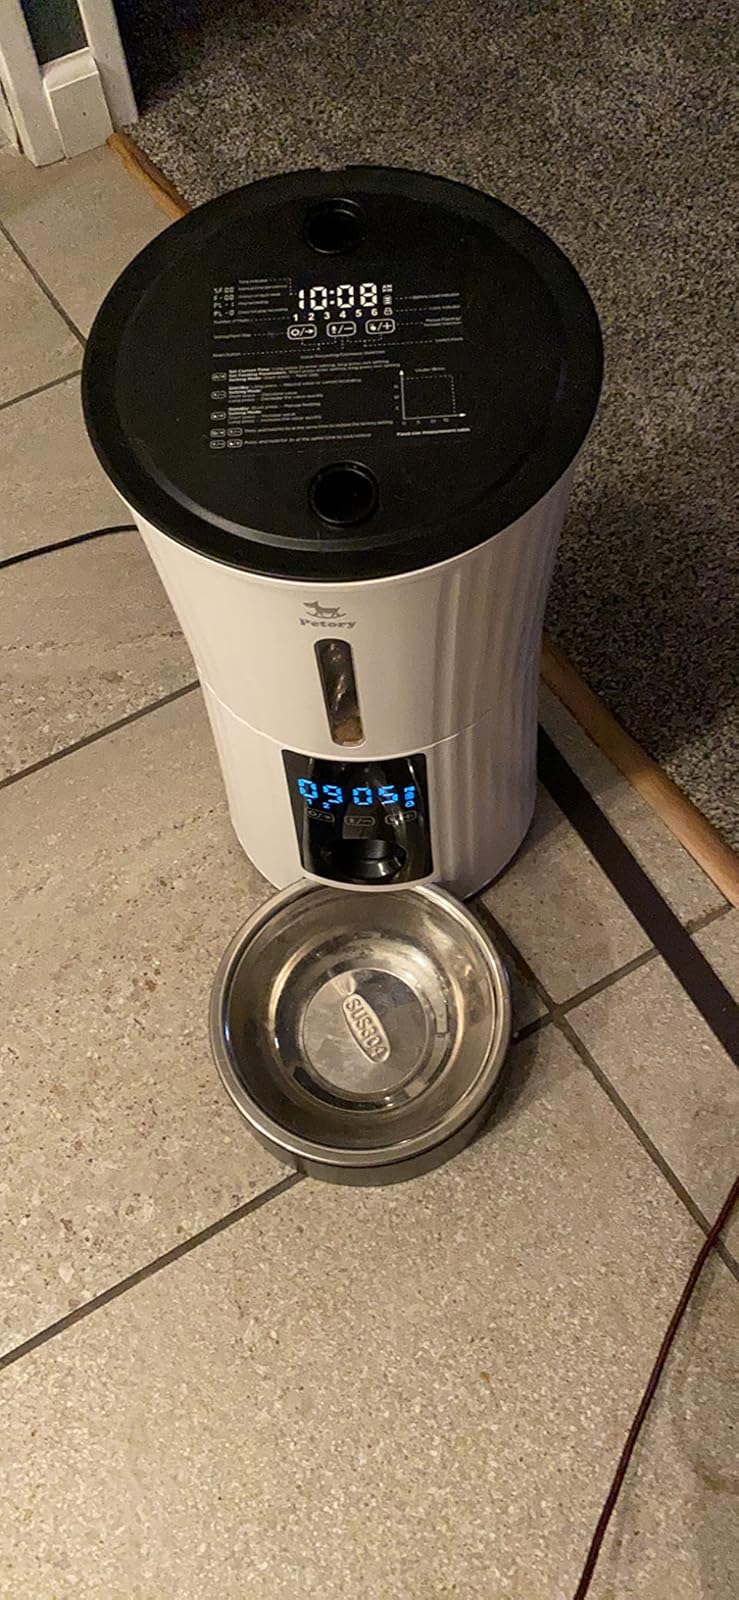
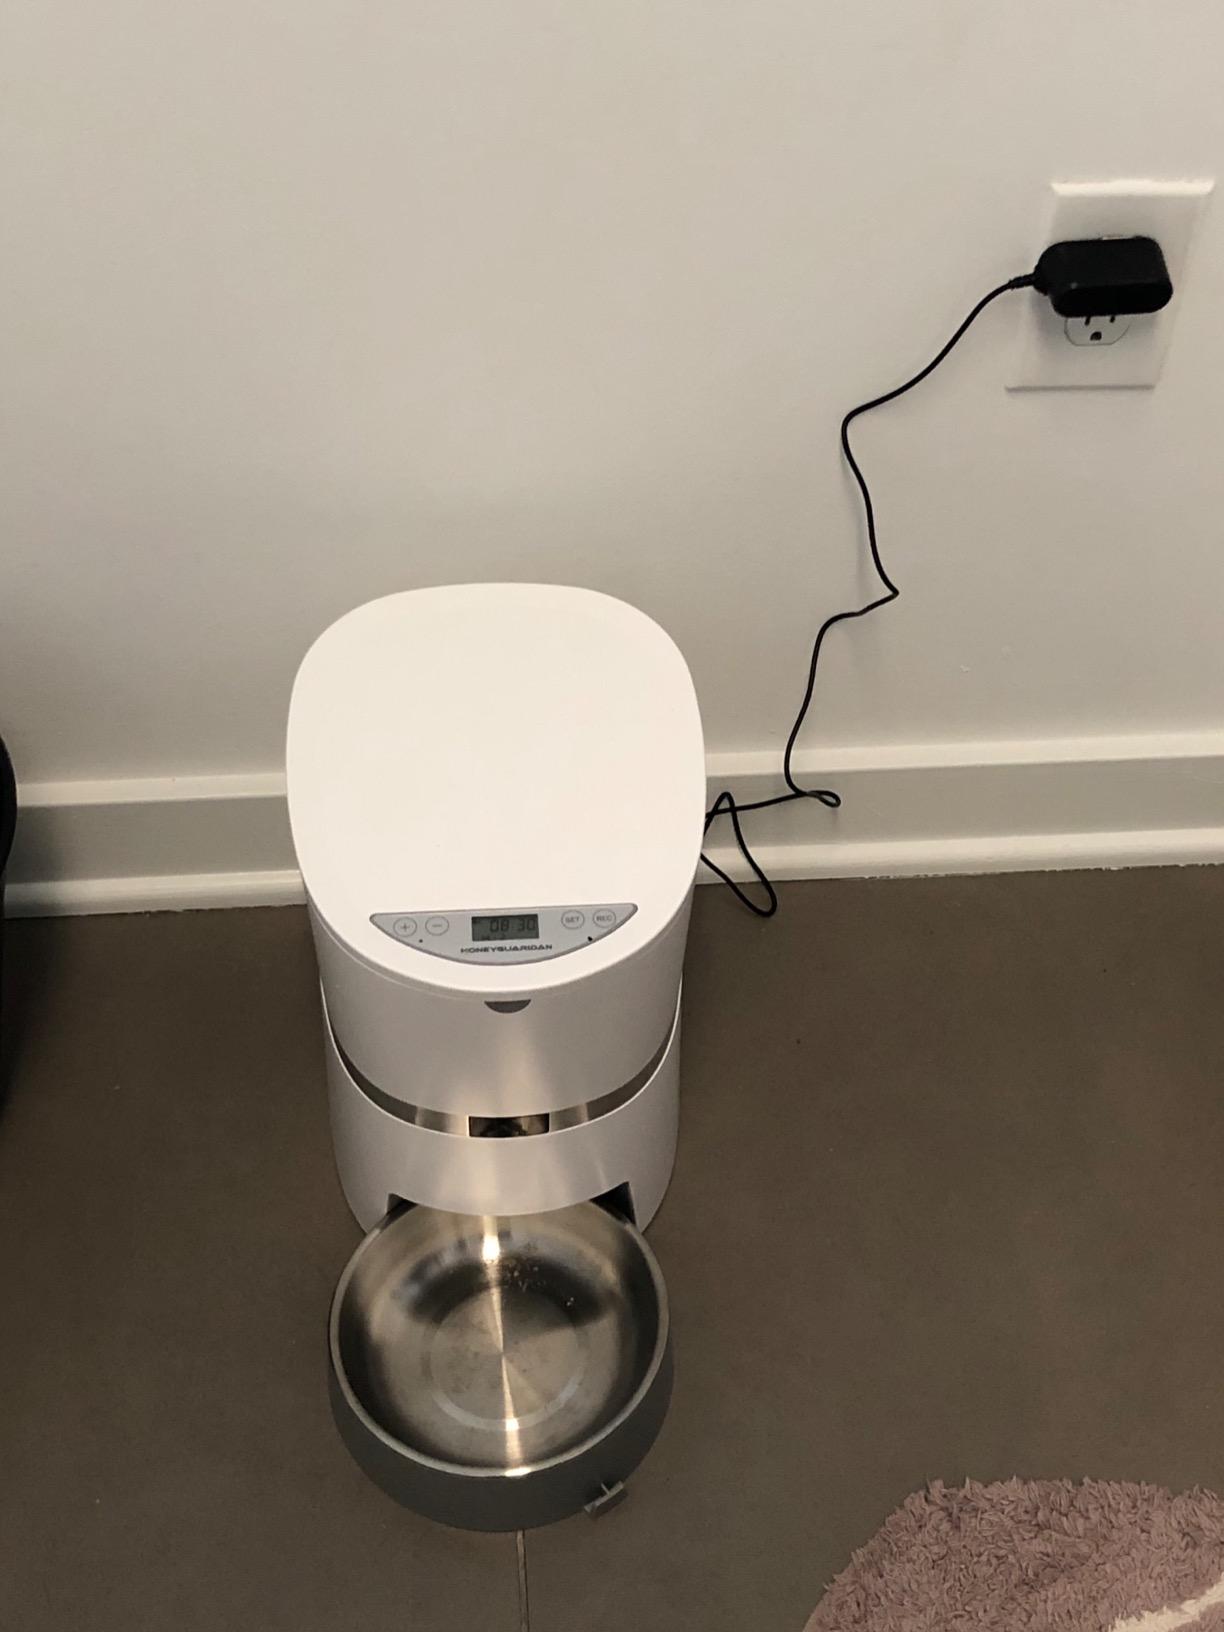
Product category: items_feeder
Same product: no